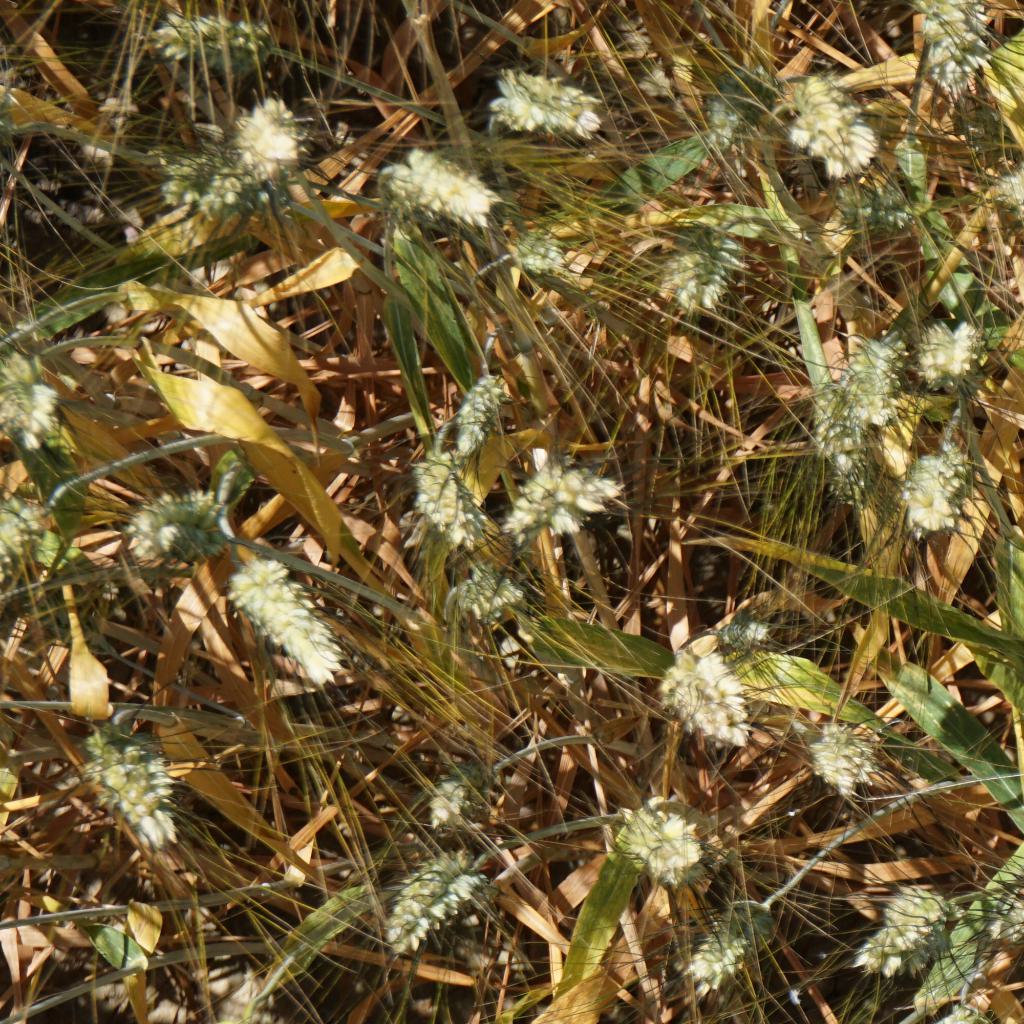
Country: France
Location: Gréoux
Wheat development stage: Filling - Ripening